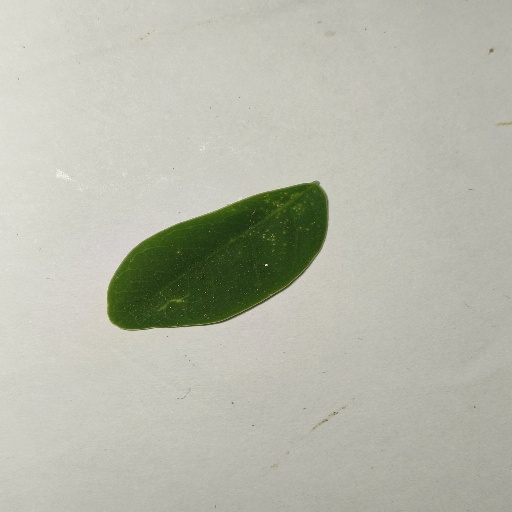
Species: Sojina
Leaf condition: Healthy Leaf